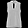
Label: Shirt